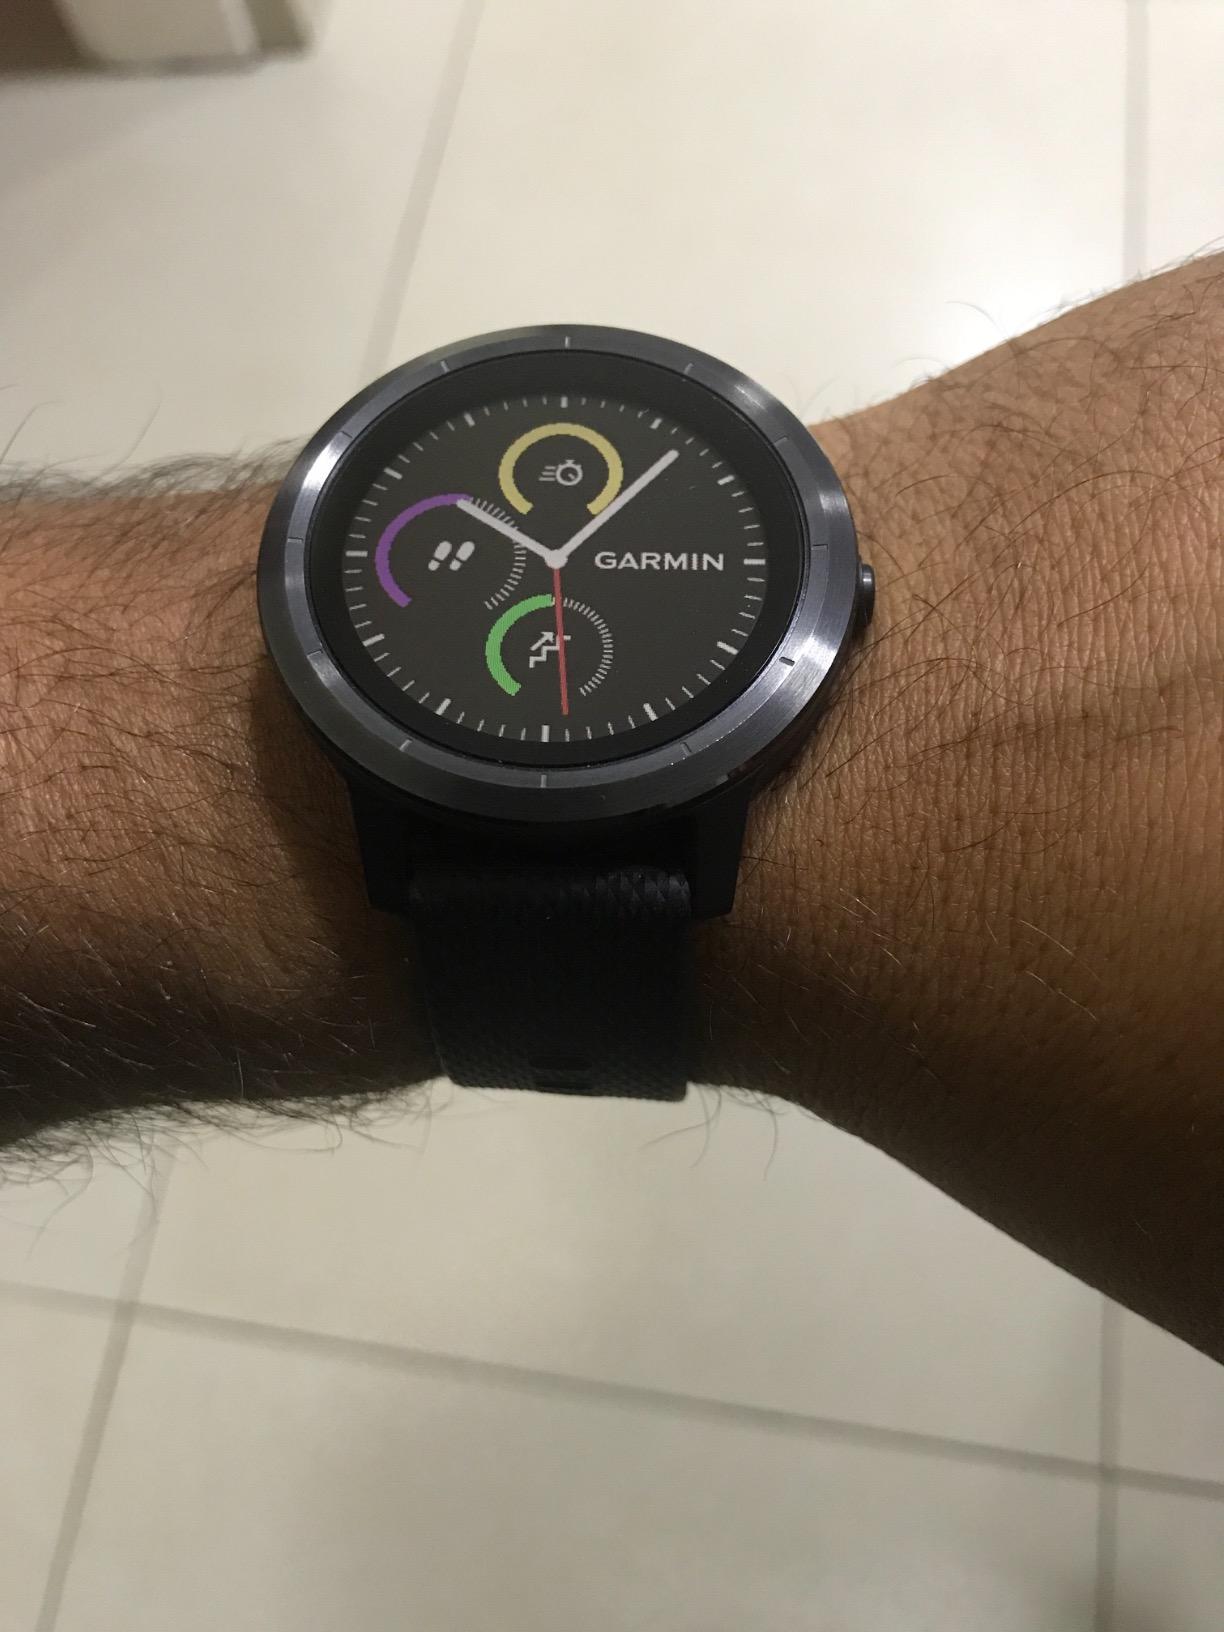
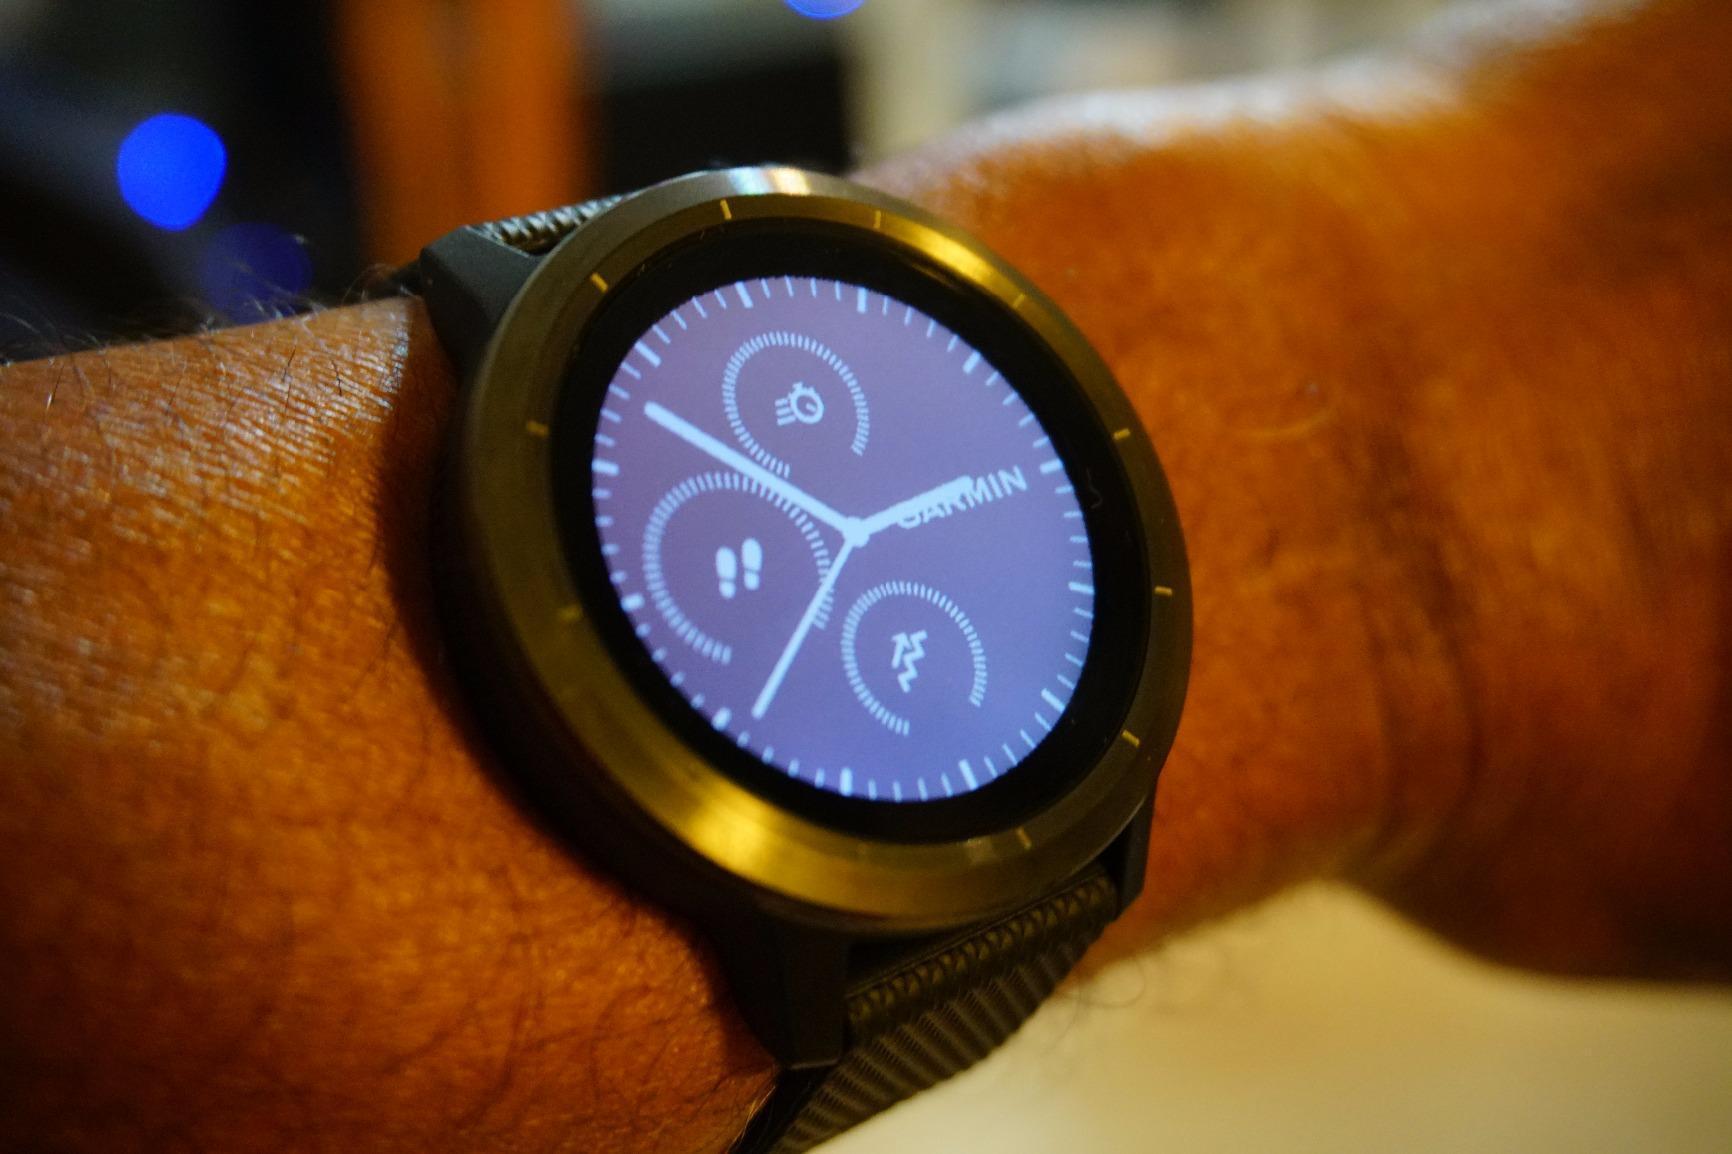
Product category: smartwatch
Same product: yes